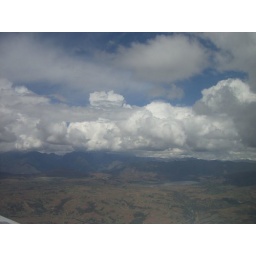
View from plane over mountains from Lima to Cusco